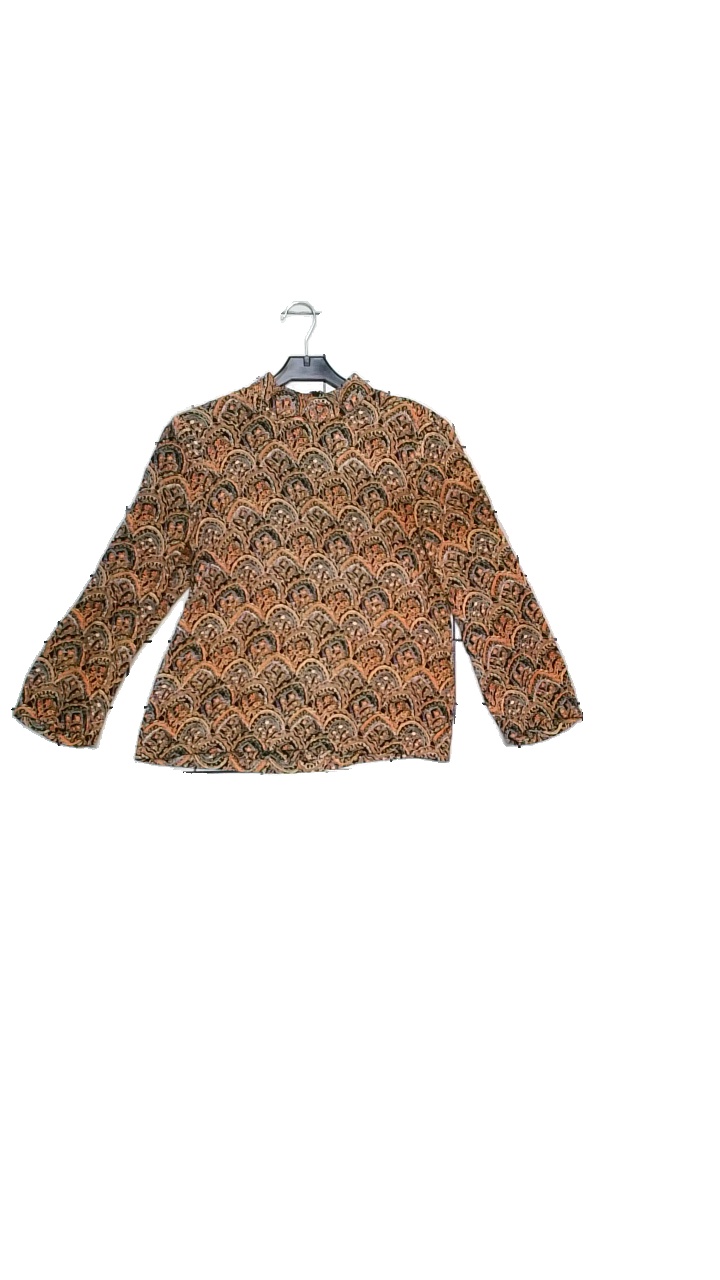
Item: Blouse (Ladies)
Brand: Indiska
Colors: Orange, Purple, Black, Multicolor
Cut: Loose
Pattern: Geometric print
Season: All
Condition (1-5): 4
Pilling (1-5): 5
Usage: Reuse
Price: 50-100